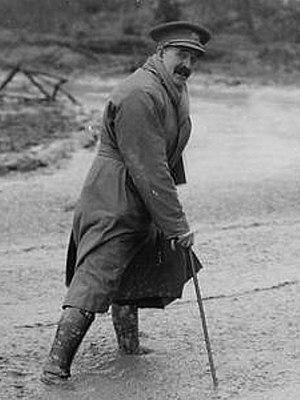
Muirhead Bone, né le 23 mars 1876 à Glasgow et mort le 21 octobre 1953 à Oxford au Royaume-Uni, est un peintre, graveur et dessinateur britannique.